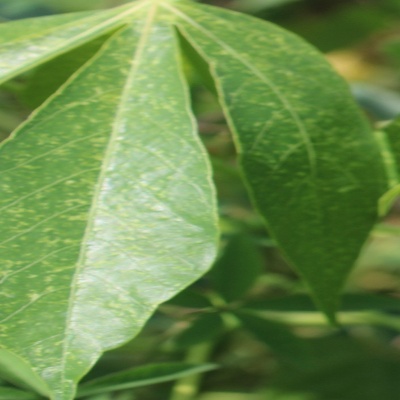
Crop: Cassava
Condition: green mite